Martine Ouellet

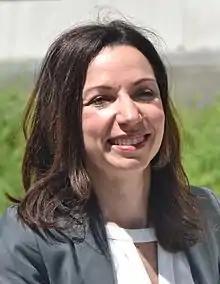
Ouellet in 2016

Martine Ouellet (born April 8, 1969) is a Canadian politician who served as leader of the Bloc Québécois from 2017 to 2018. She was the Minister of Natural Resources in the Quebec government from 2012 to 2014.